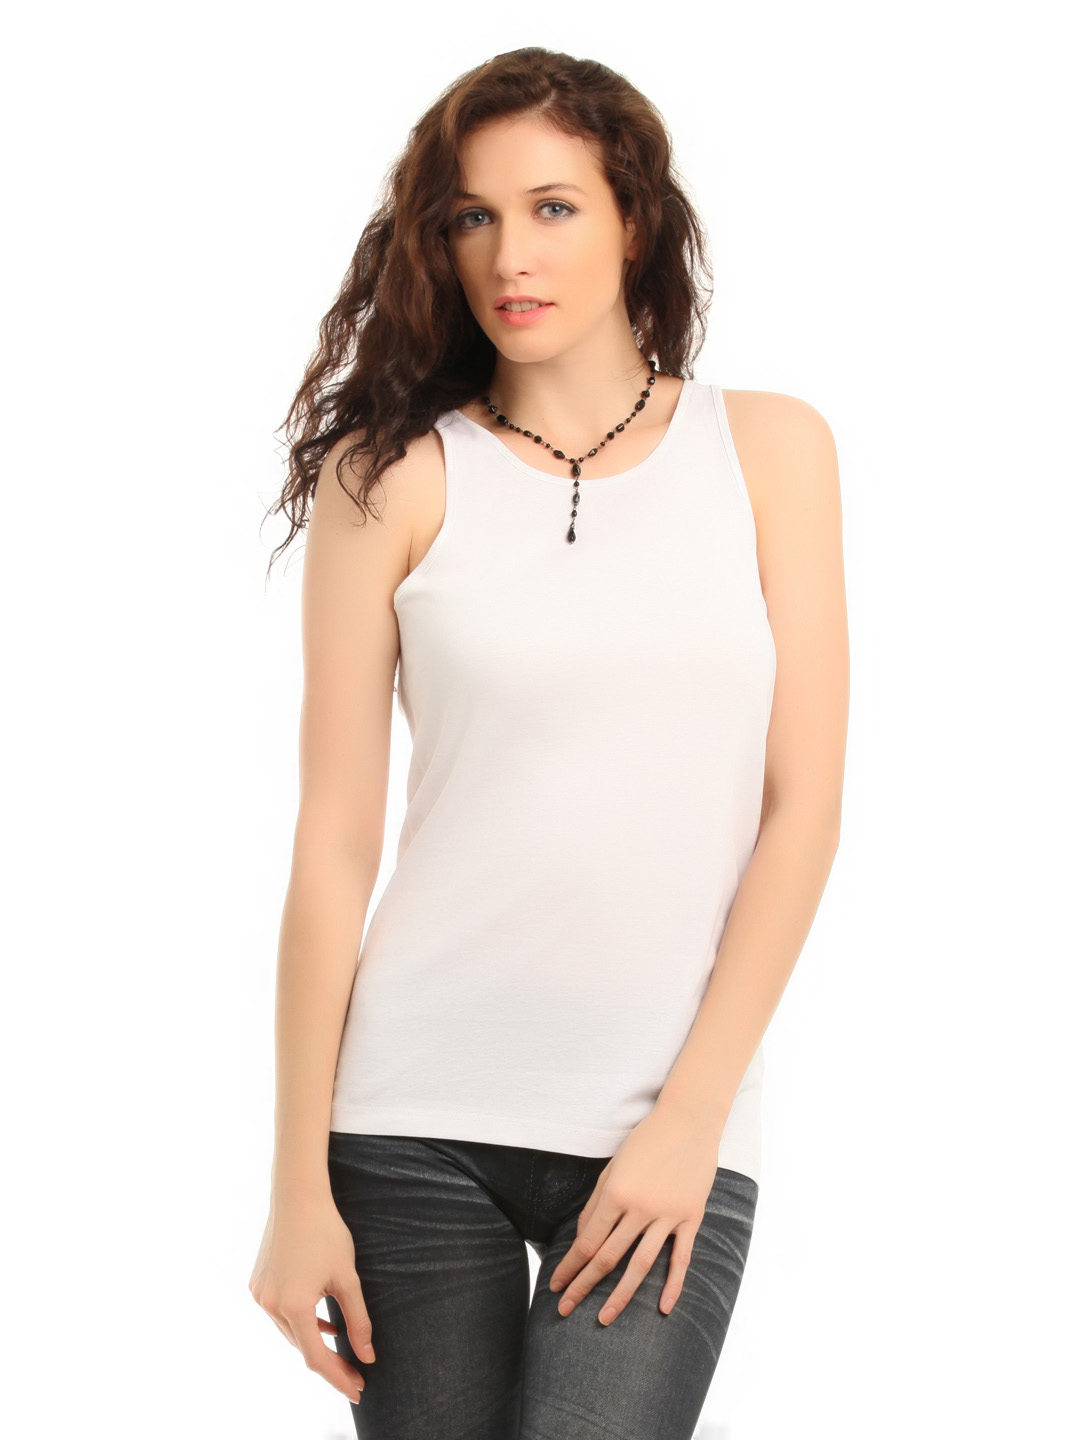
French Connection Women White Top
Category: Apparel / Topwear / Tops
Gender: Women
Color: White
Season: Summer 2012
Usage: Casual